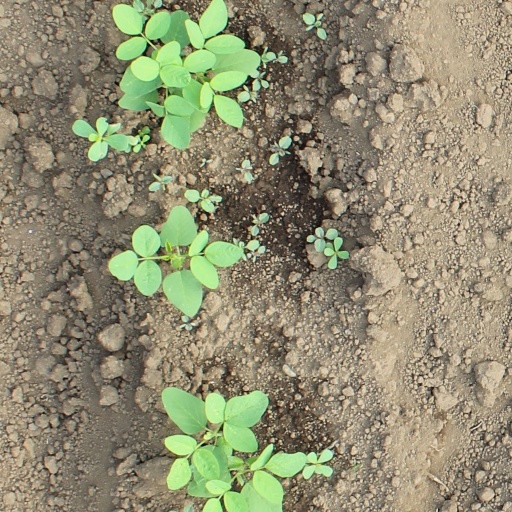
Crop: soybean